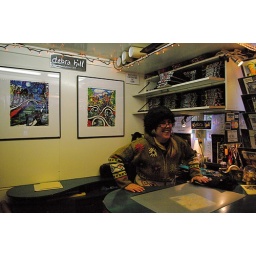
Debra Hill, An American Artist in Amsterdam- in her little trailer/ sales office on the bridge